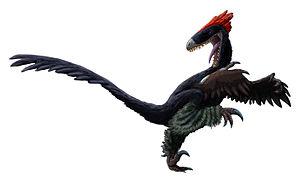
Luanchuanraptor est un genre éteint de dinosaures théropodes du Crétacé supérieur retrouvé en Chine. Une unique espèce, Luanchuanraptor henanensis, a été décrite par Lü et al. en 2007. Elle est basée sur l'holotype 4HIII-0100, récupéré dans la formation de Qiupa, au Henan.